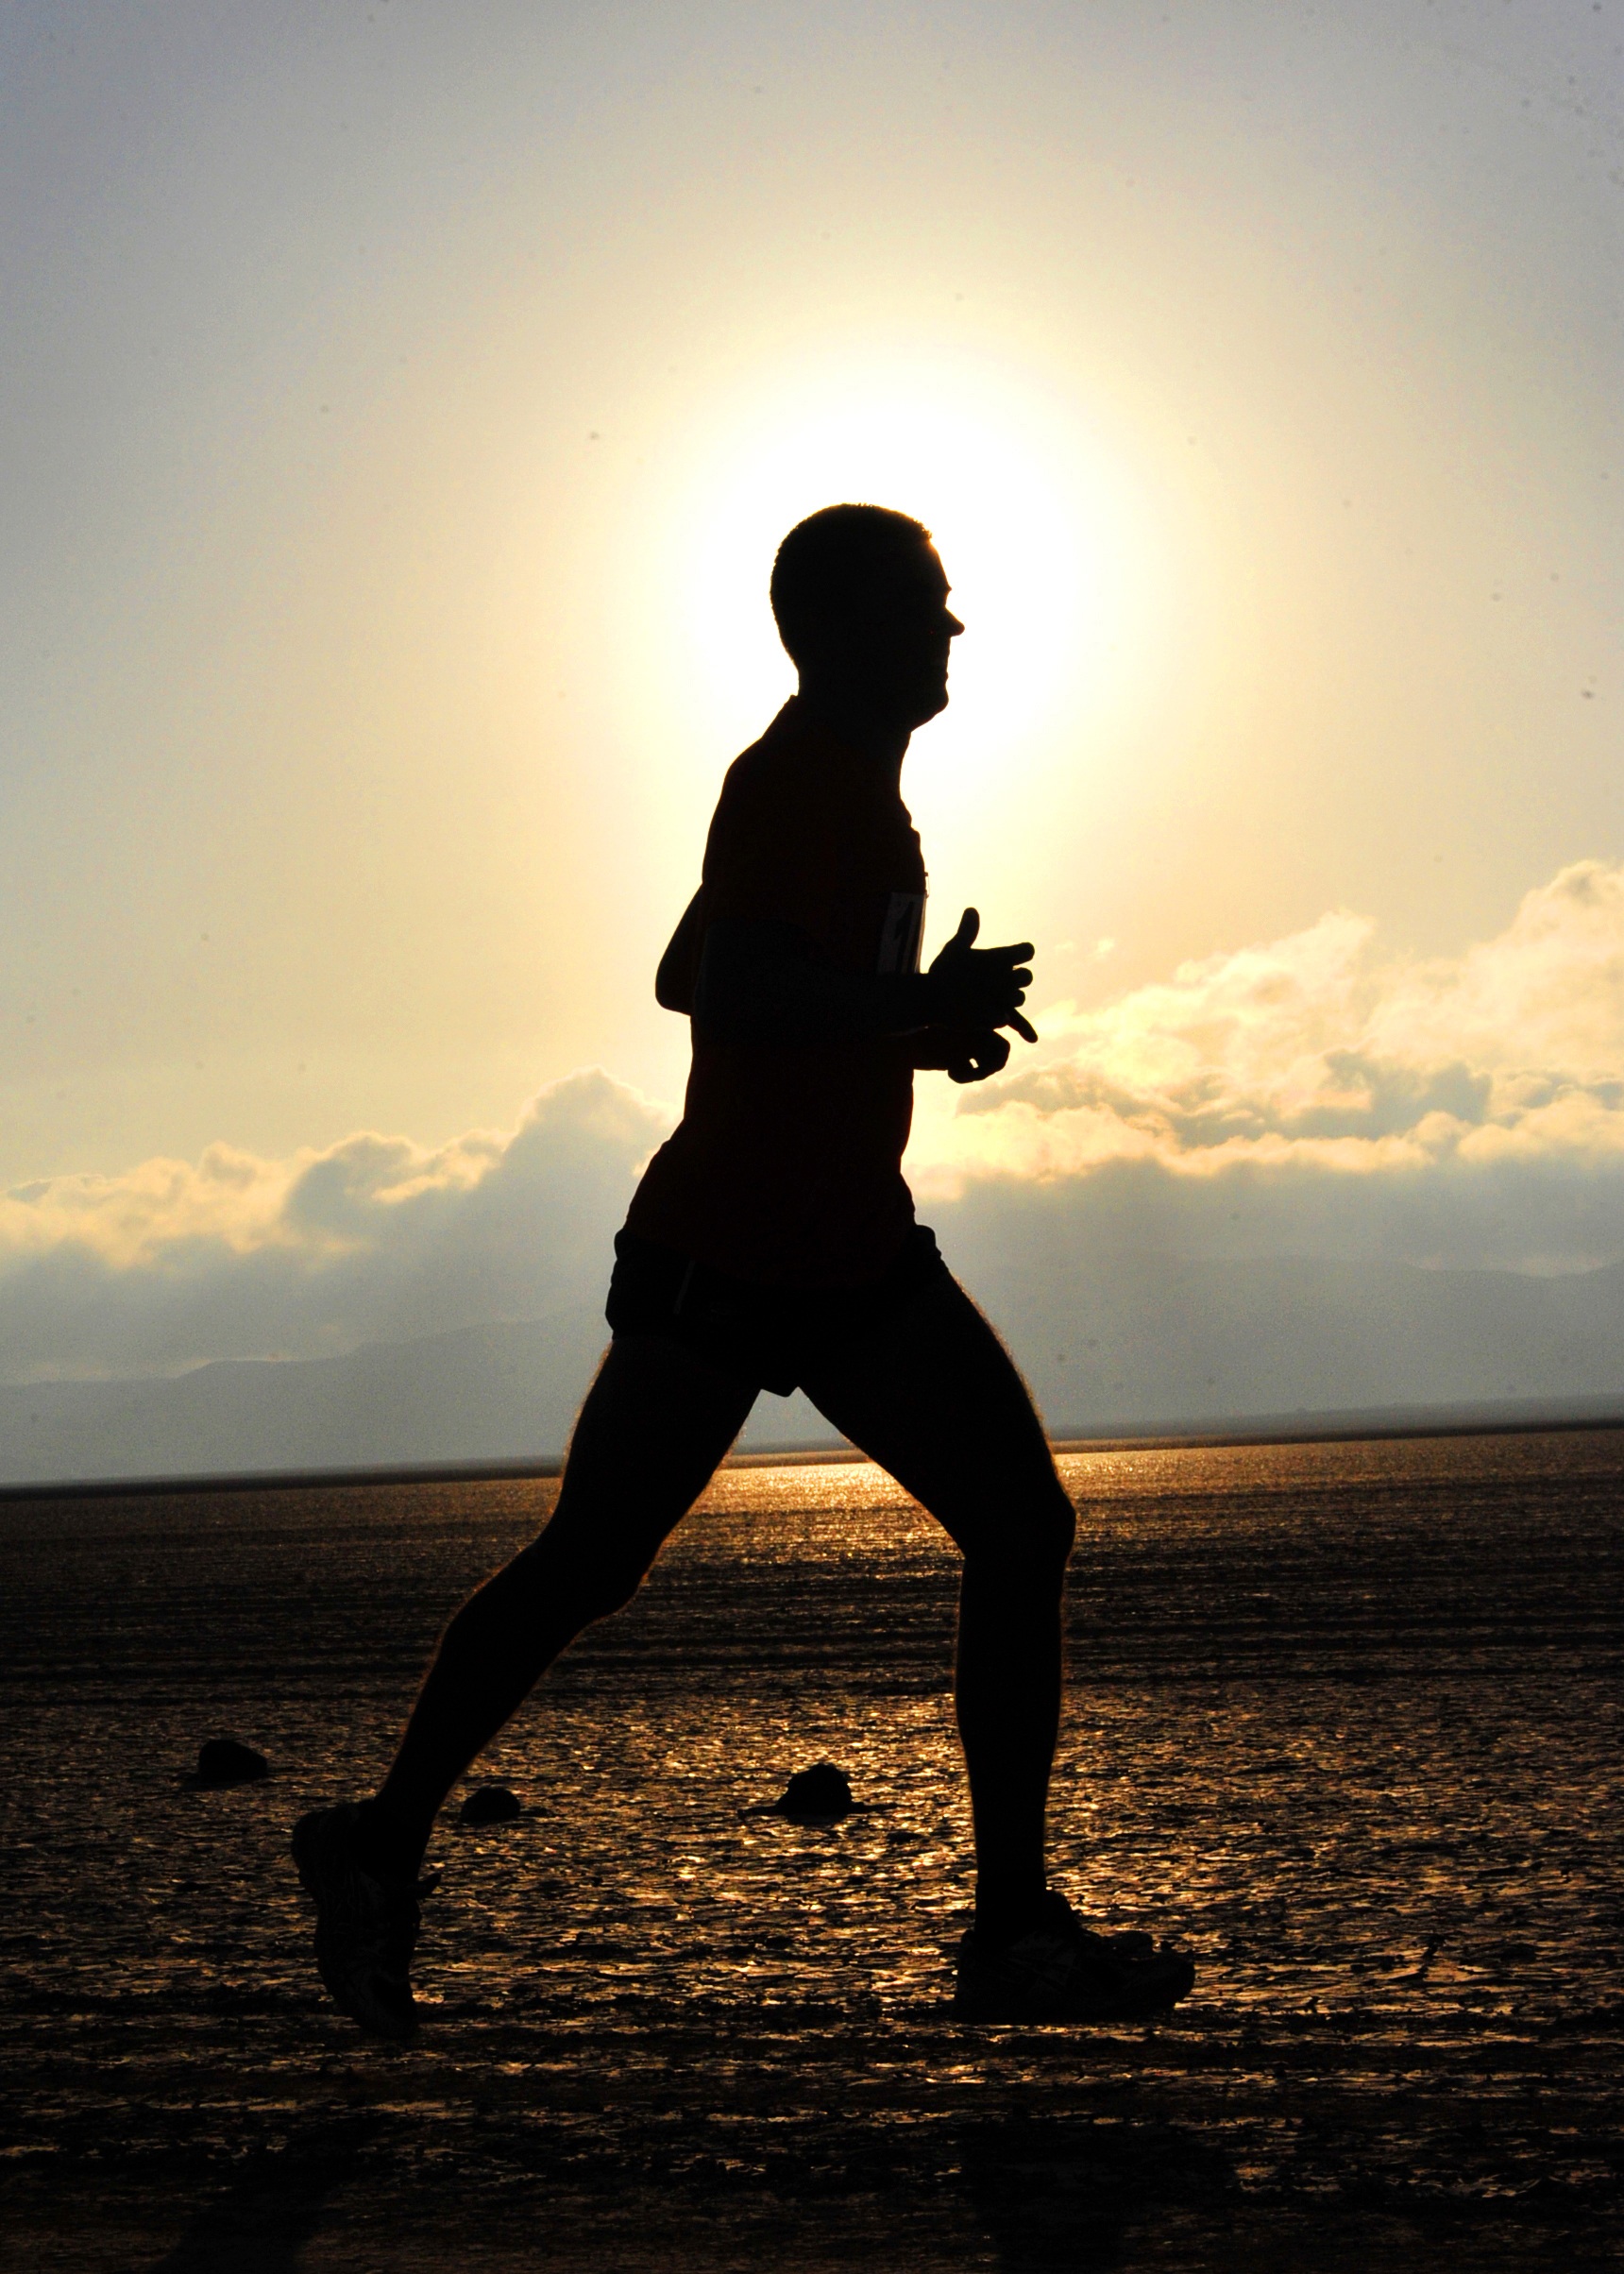
beach, sea, horizon, silhouette, person, sunset, morning, running, male, athletic, jogging, runner, health, fitness, competition, sports, fit, endurance, athlete, jog, long distance, cross country, physical exercise, human positions, human action, physical fitness